Little Band scene

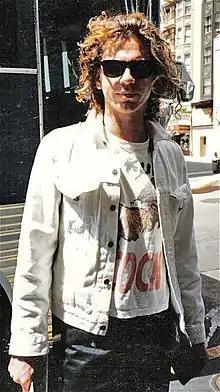
INXS frontman Michael Hutchence starred in "Dogs in Space" (1986), a film based on the Little Band scene.

Influenced by the little bands concept in Melbourne, post-punk group Pel Mel started a similar scene in Sydney in 1980, albeit smaller in scale and more studio-based.